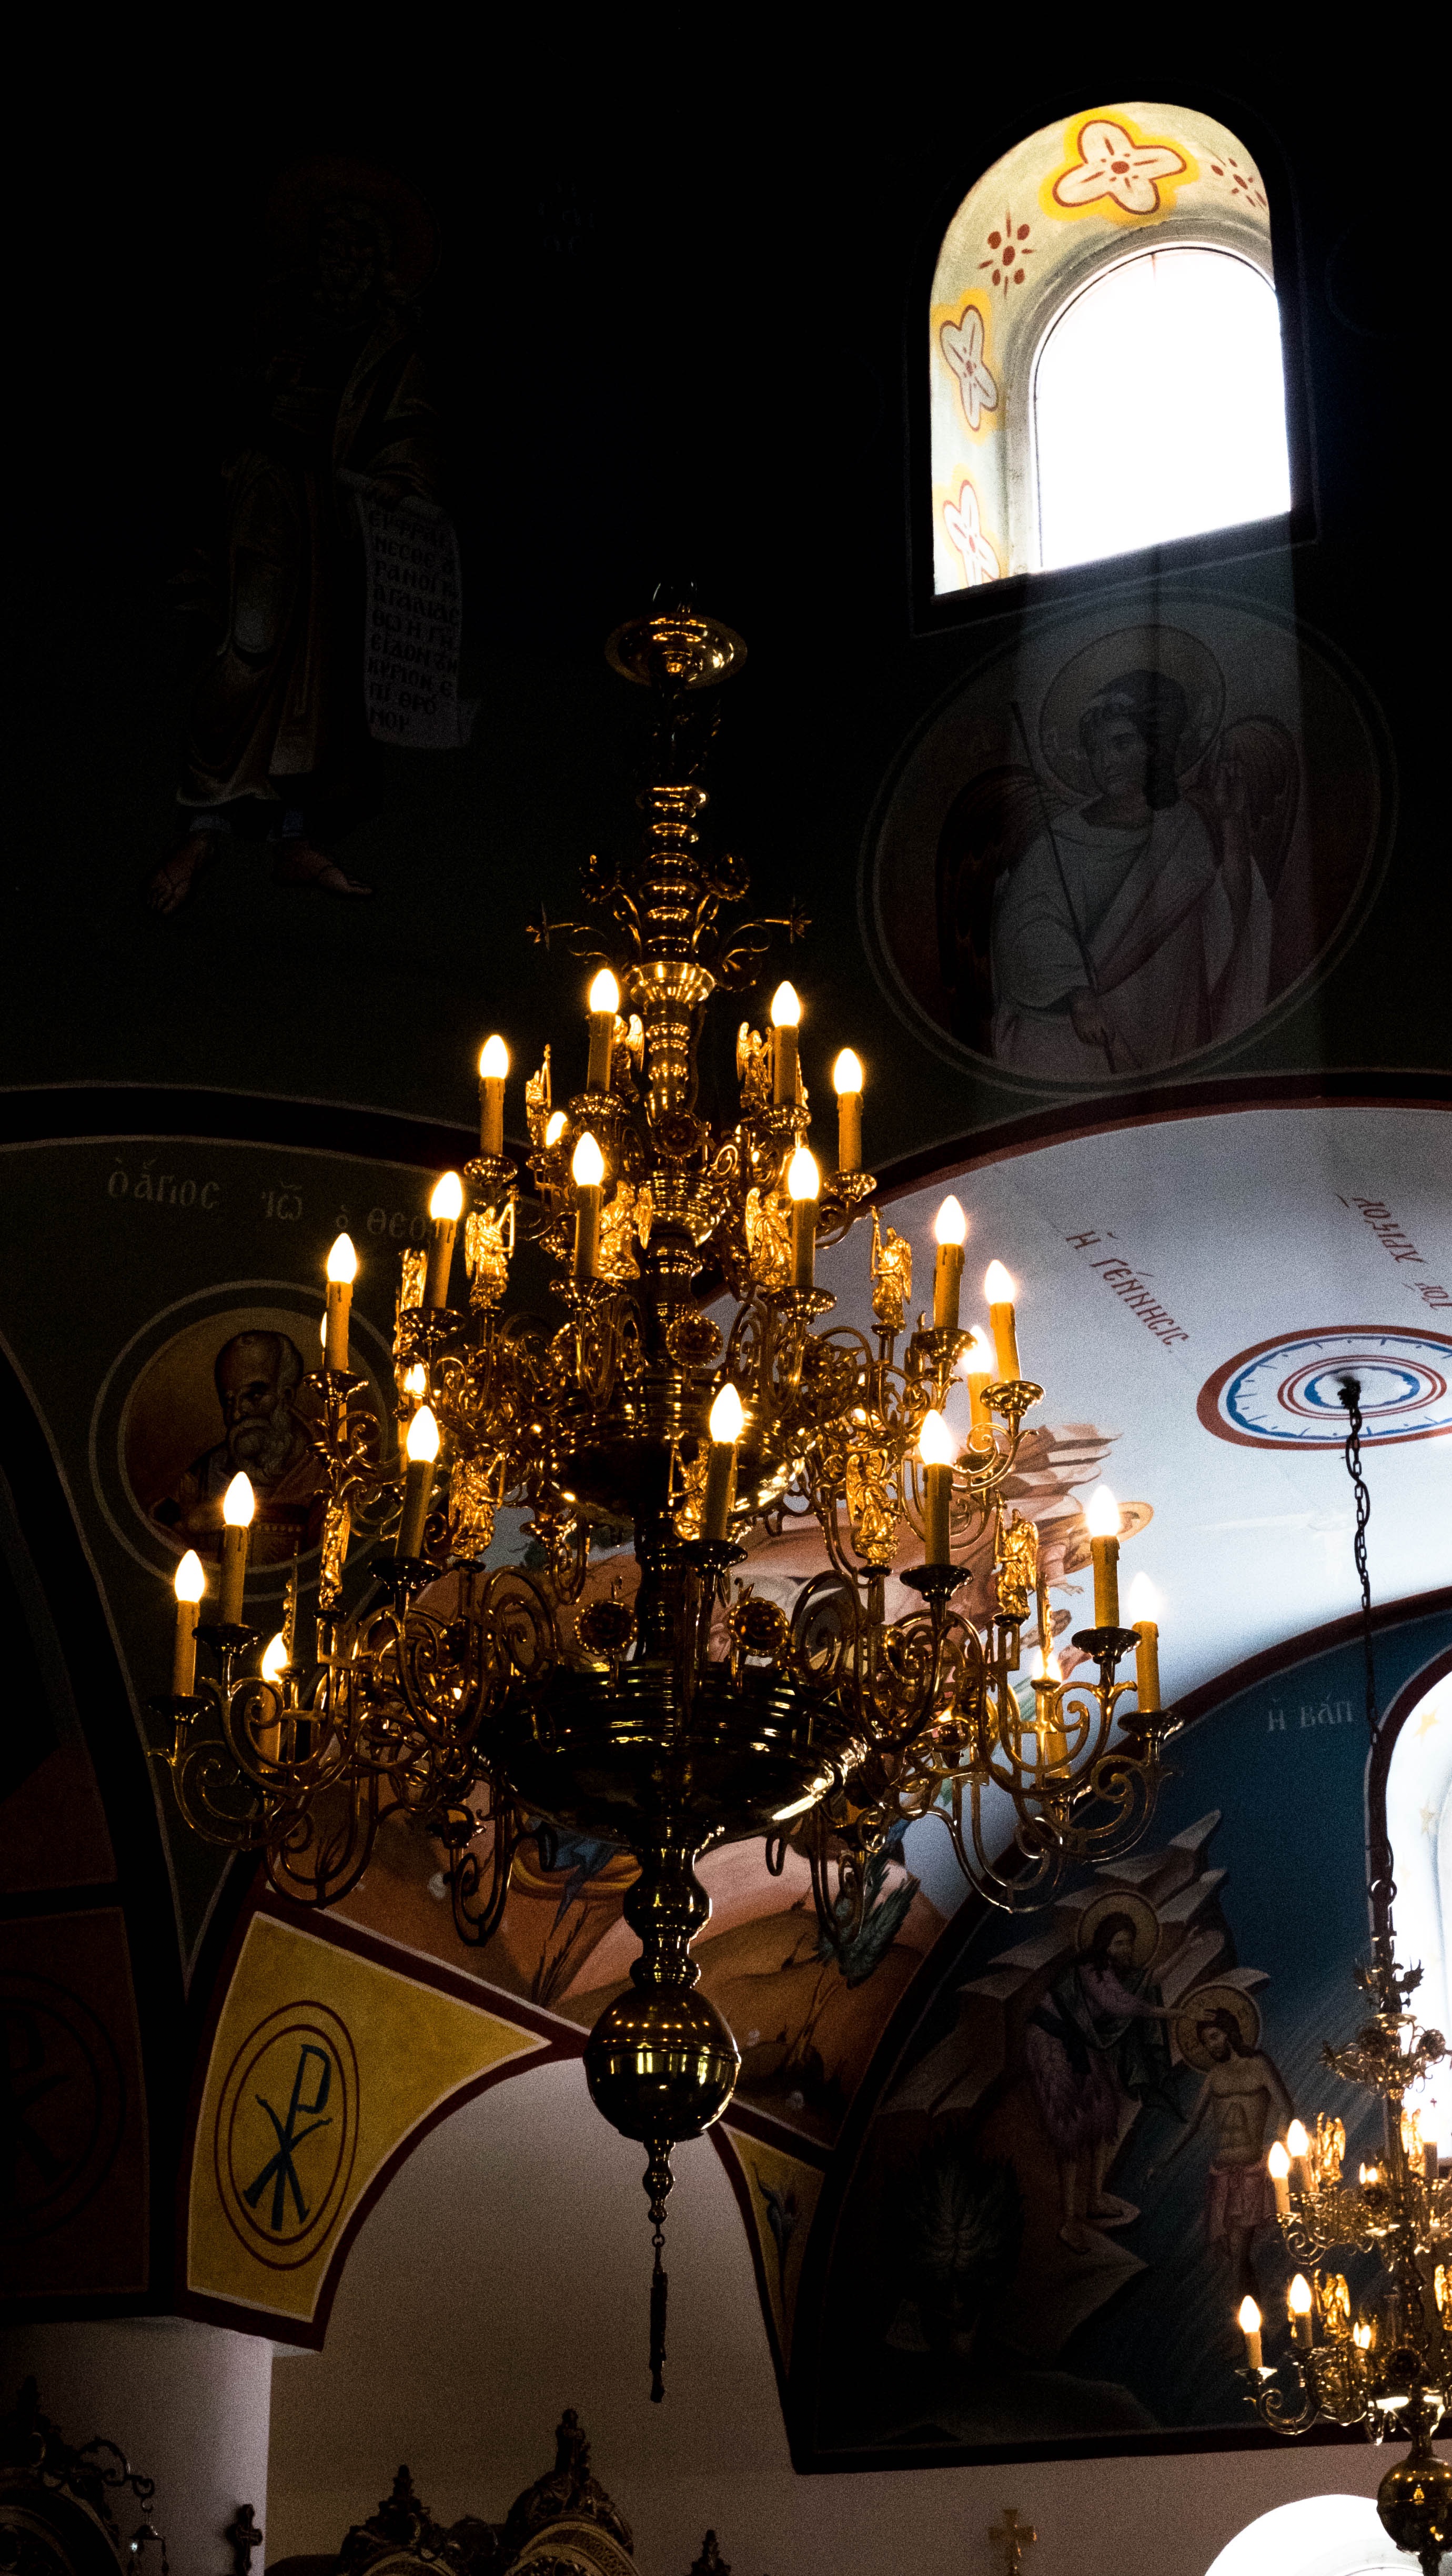
light, lighting, decor, christmas decoration, light fixture, chandelier